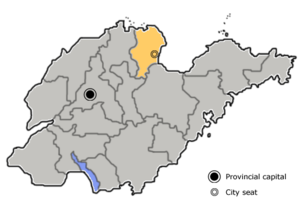
Dongying est une ville du nord de la province du Shandong en Chine.